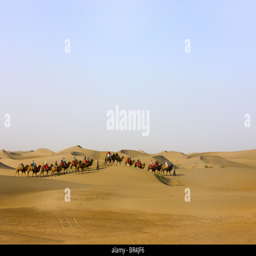
camel caravan with sand dune in the desert , a city